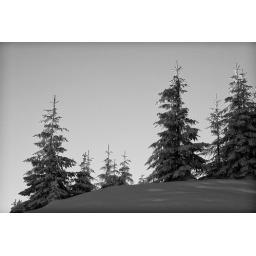
Snowy Trees in black and white